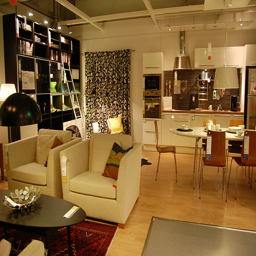
A living room with two white chairs sitting next to a table.
I nice living room with hardwood floors and beige sofas.
A well decorated living room seamlessly flows into a modern dining room.
A modern living room contains a bookcase, two chairs and a dining set.
A showroom in a high end furniture/interior design store.